Coffee culture

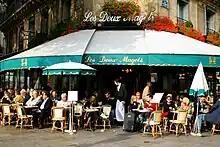
"Les Deux Magots" in Paris, once a famous haunt of French intellectuals (2006)

Many social aspects of coffee can be seen in the modern-day lifestyle. By absolute volume, the United States is the largest market for coffee, followed by Germany and Japan, with Canada, Australia, Sweden and New Zealand also being large coffee-consuming countries. Countries in Northern and Western Europe consume the most coffee per capita, with Finland typically occupying the top spot with a per-capita consumption of per year, followed by Norway, Iceland, Denmark, The Netherlands, and Sweden. Consumption has vastly increased in recent years in the traditionally tea-drinking United Kingdom, but is still below per person per year as of 2005. Turkish coffee is popular in Turkey, the Eastern Mediterranean, and southeastern Europe.